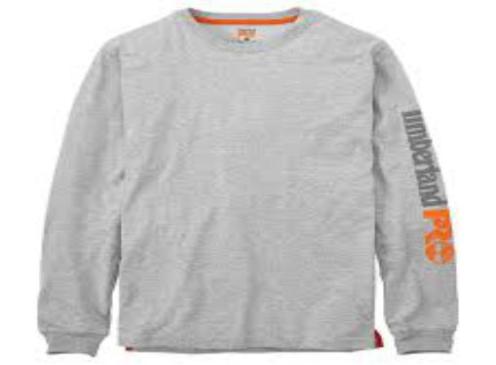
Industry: Clothes